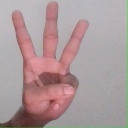
अक्षर: व